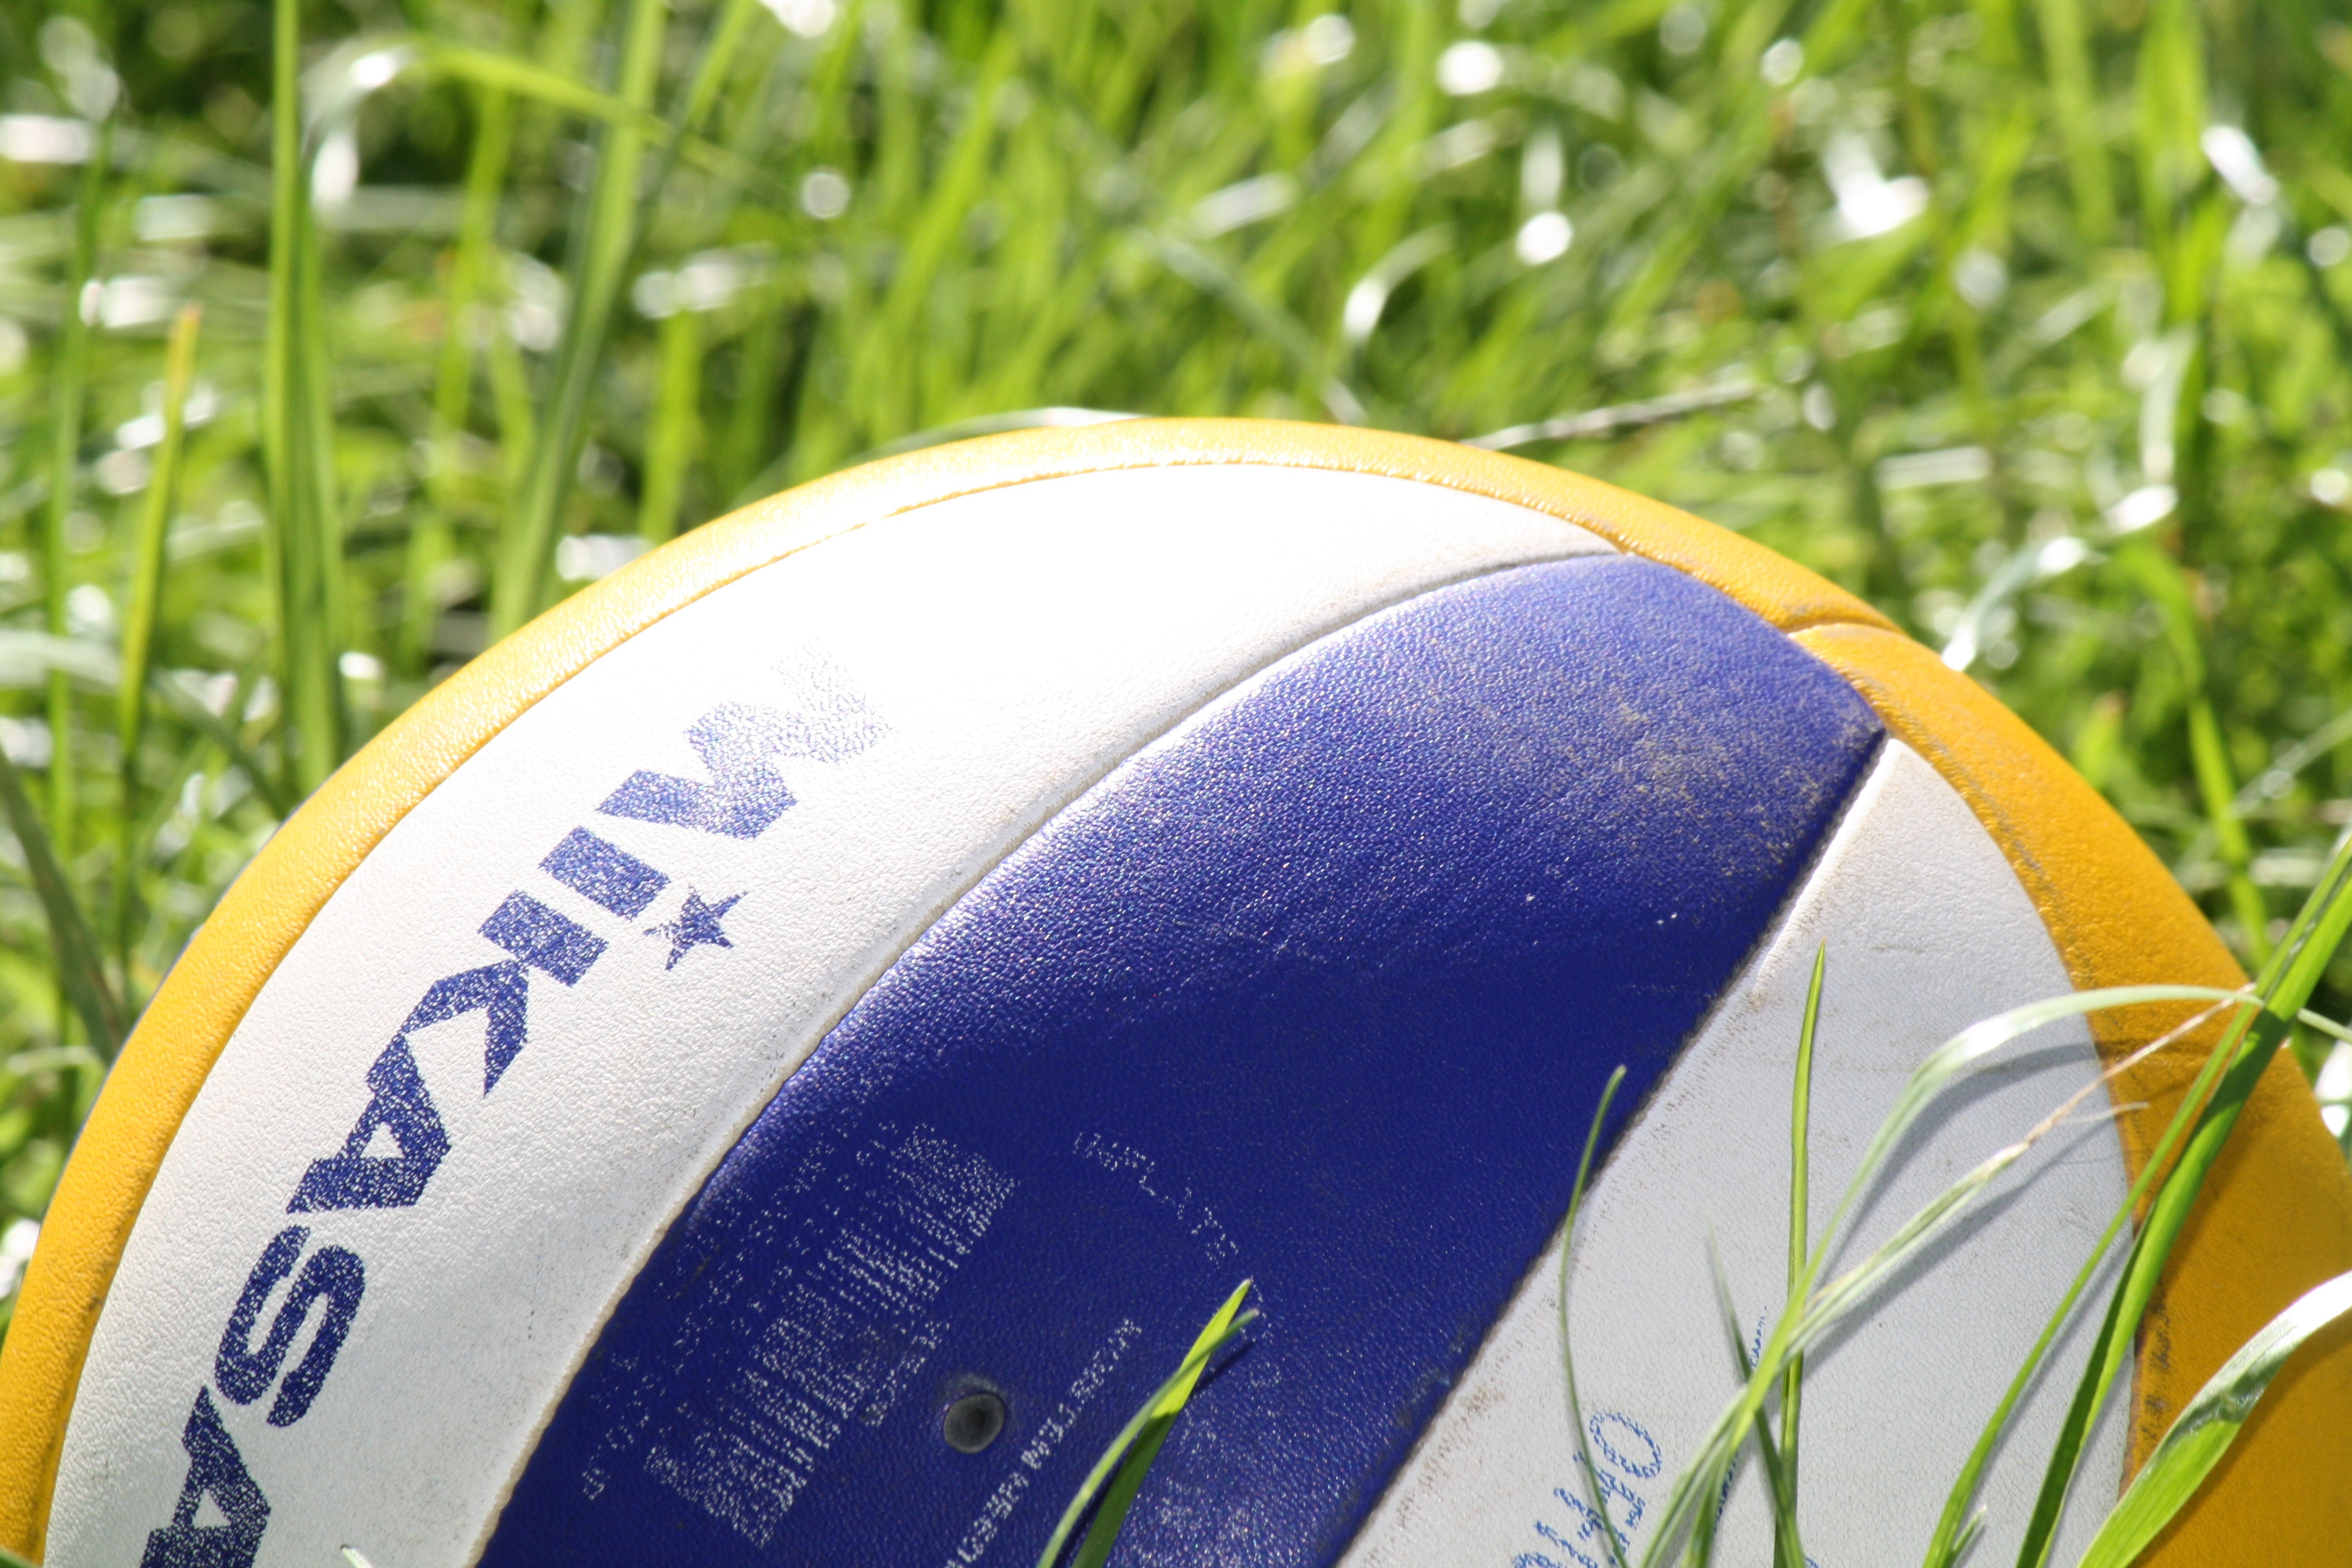
beach, grass, sport, wheel, prairie, green, blue, sports equipment, close up, golf club, ball, gust